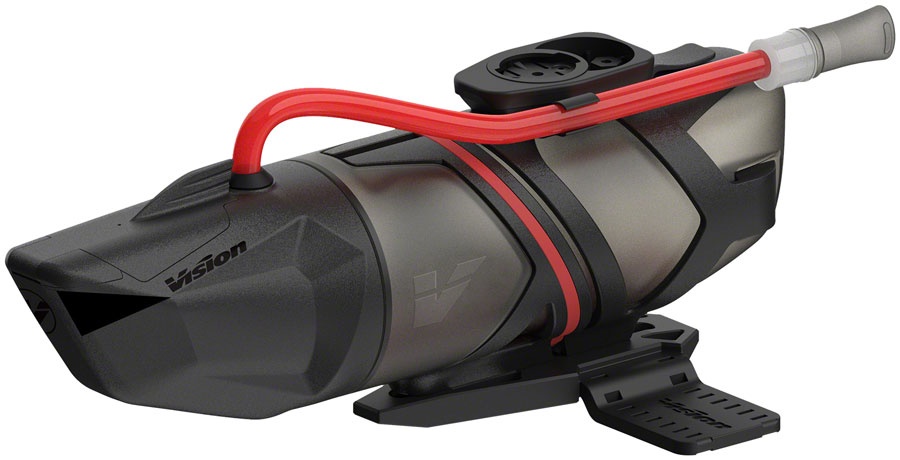
Full Speed Ahead Metron DS2 Hydration System - Vision Logo Black
Brand: FSA
Full Speed Ahead Metron DS2 Hydration System - Vision Logo Black. The Metron Front Hydration System has an articulated, collapsible straw attachment that enables the rider to easily take a drink, improving accessibility and convenience. It features 818 ml; fits extension width from 80 to 130 mm (c-c); 2-way computer mount that provides 3 mounting-position options. Flexible straw mount to allow precise angulations and unobtrusive fold-away Details Bottle Type Bike Color Black Volume 27 Mount Type Between the Arms Defined Color Black
Category: Sporting Goods > Outdoor Recreation > Cycling > Bicycle Accessories > Bicycle Cages > Bicycle Bottle Cages